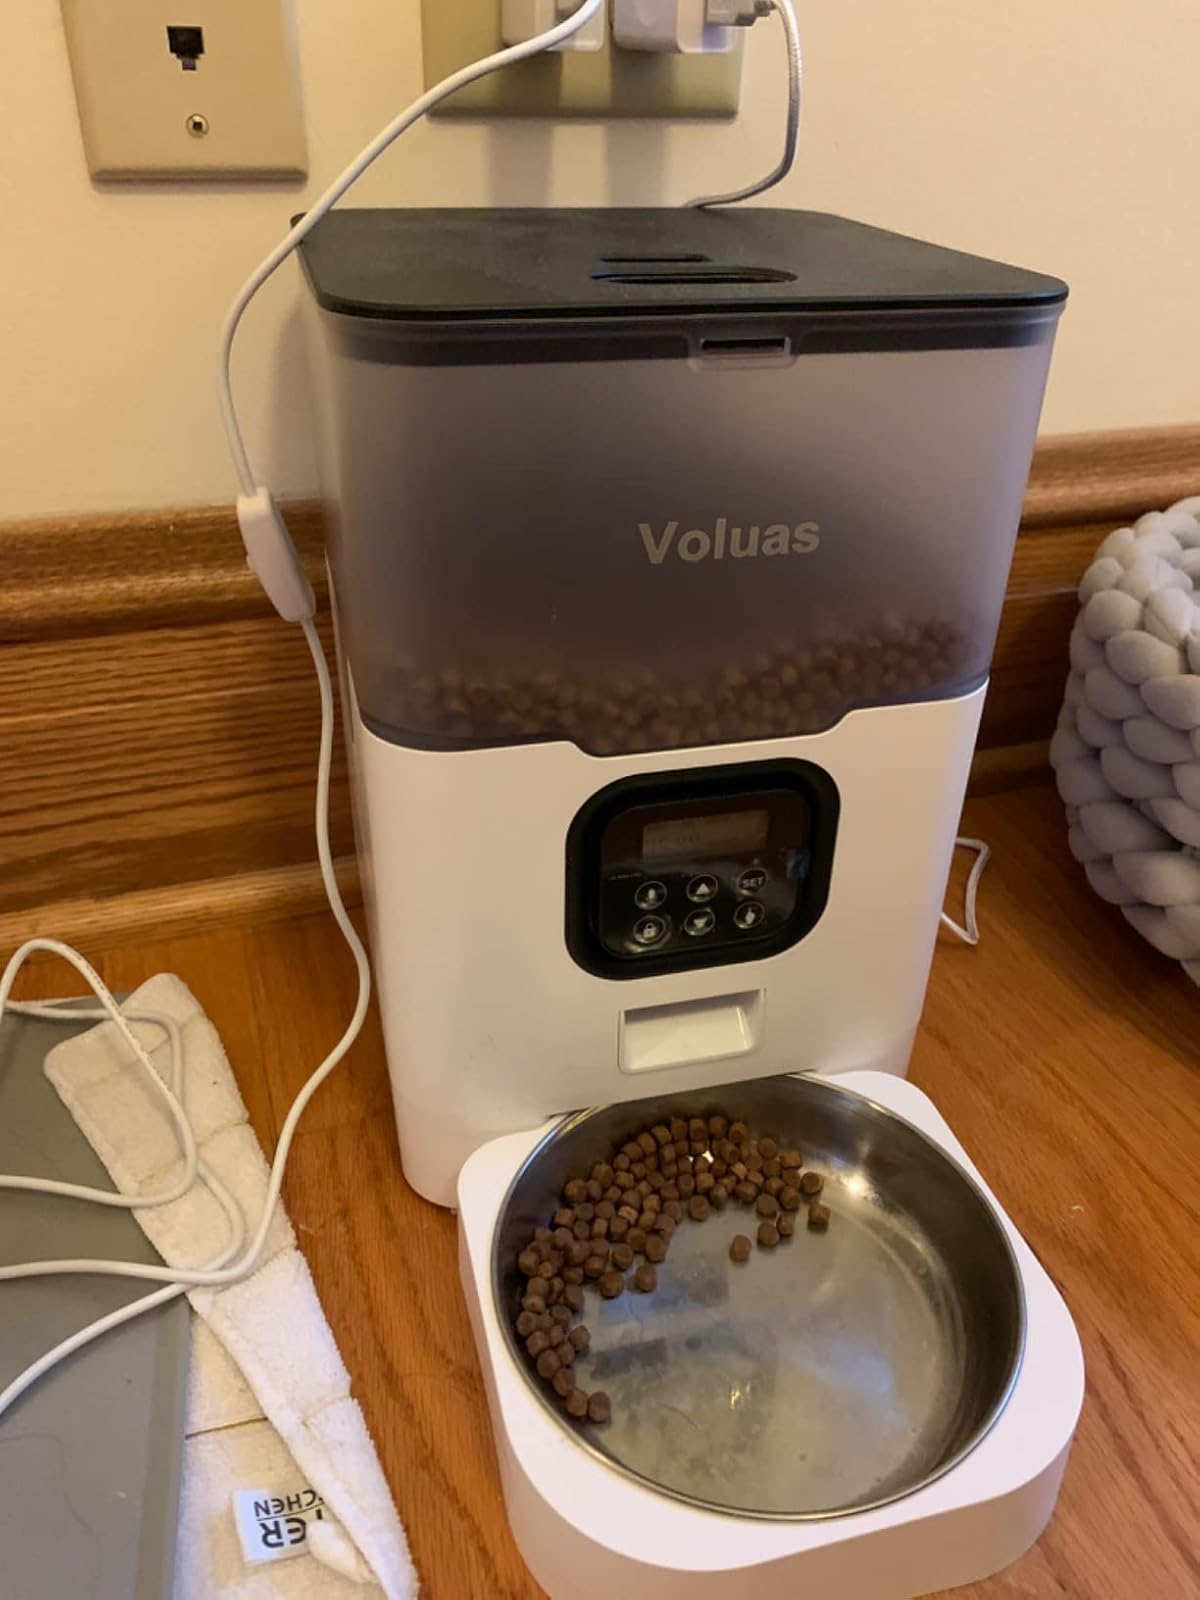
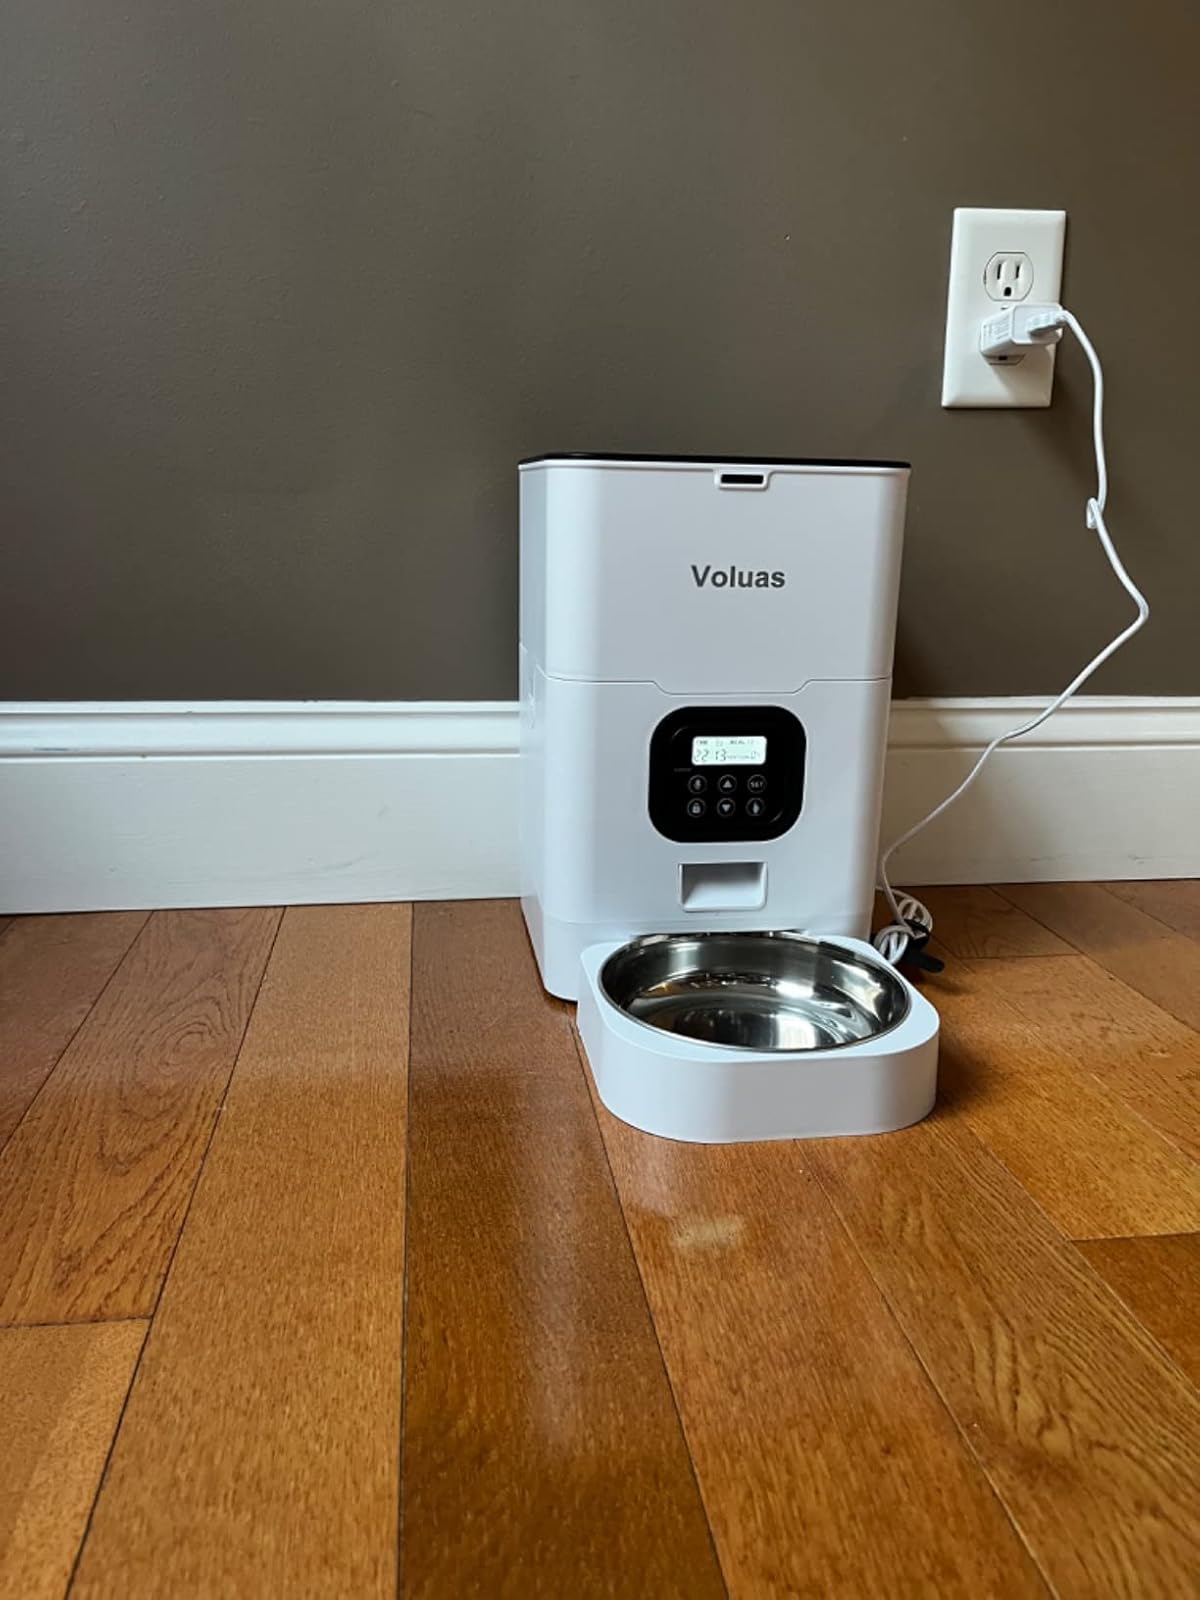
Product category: items_feeder
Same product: no